Dial-Goza House

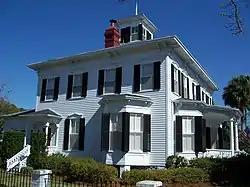

The Dial-Goza House (also known as the William H. Dial House) is a historic U.S. house in Madison, Florida. It is located at 105 Northeast Marion Street. On July 24, 1973, it was added to the U.S. National Register of Historic Places.